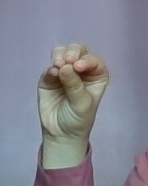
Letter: ha